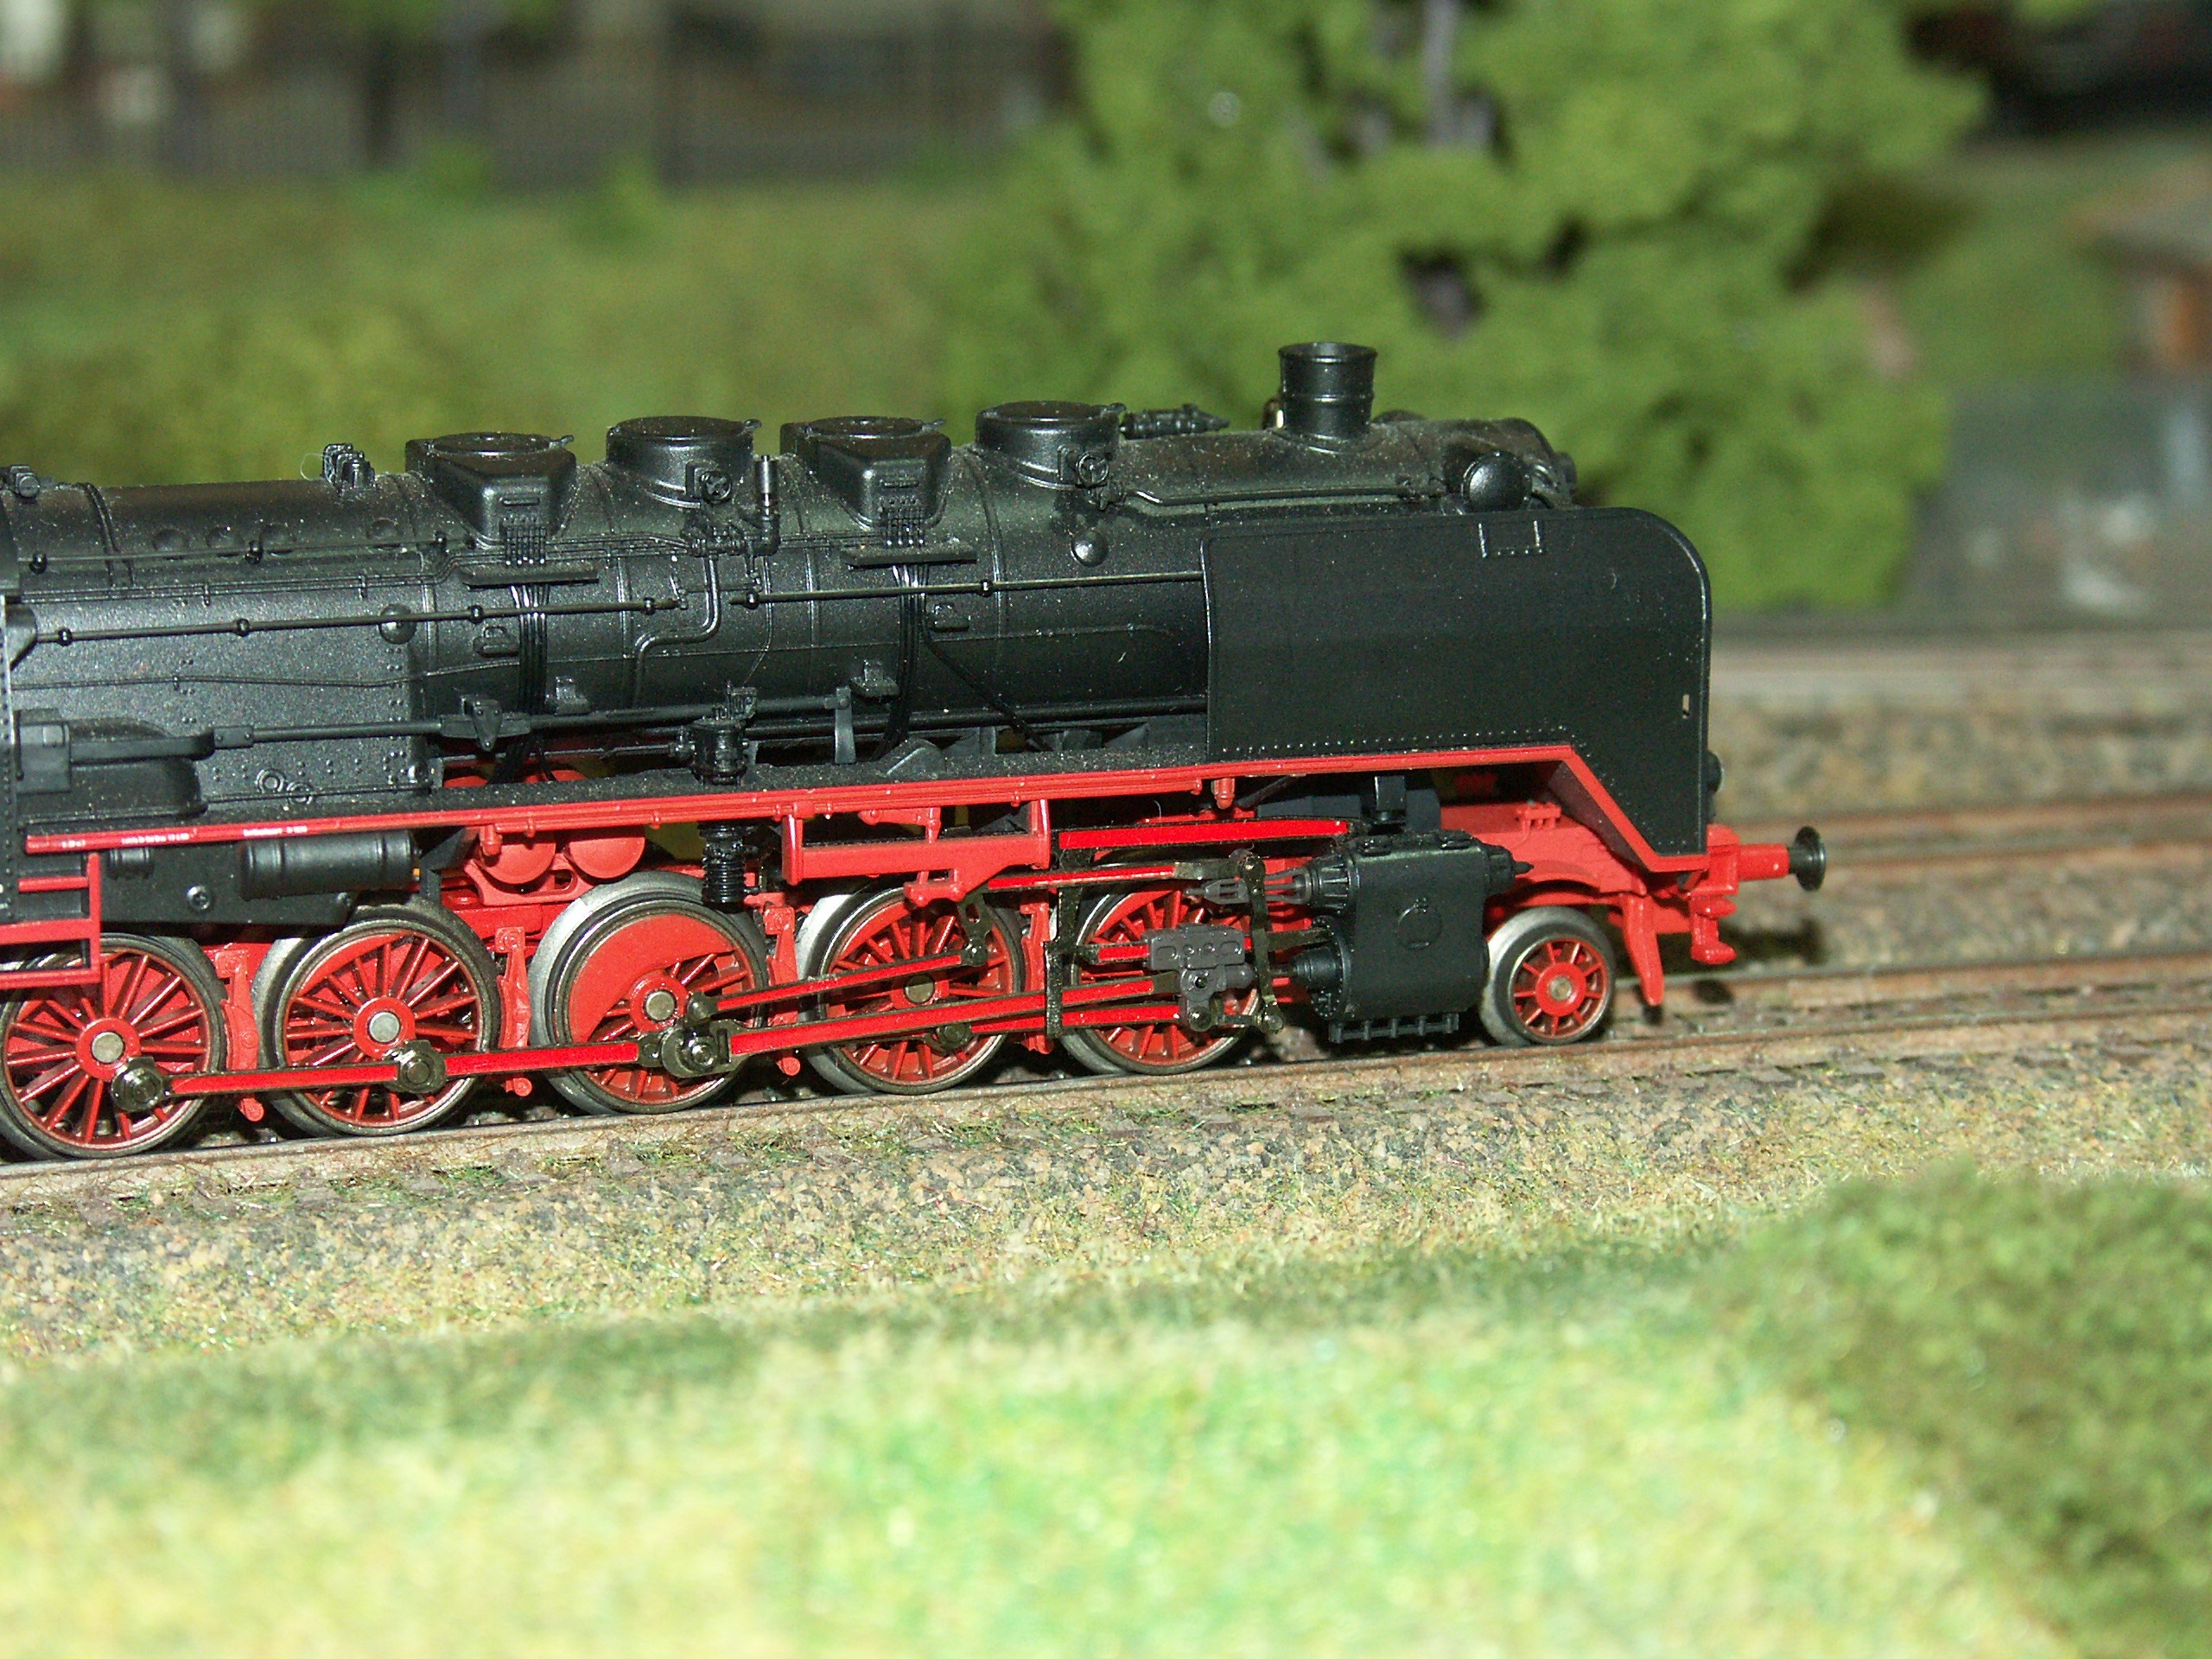
train, transport, vehicle, locomotive, steam locomotive, model railway, land vehicle, rolling stock, railroad car, passenger car, scale h0